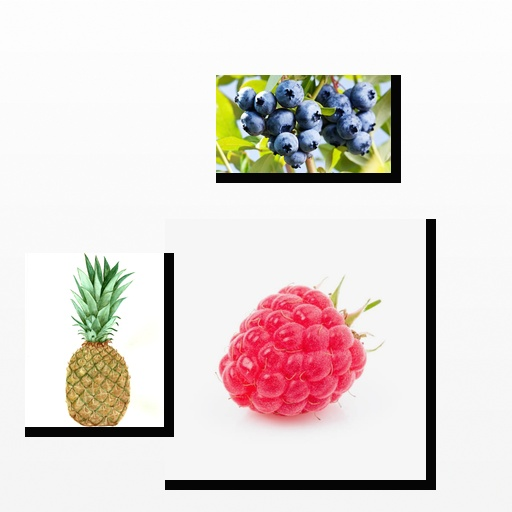
Food items: raspberry, pineapple, blueberry